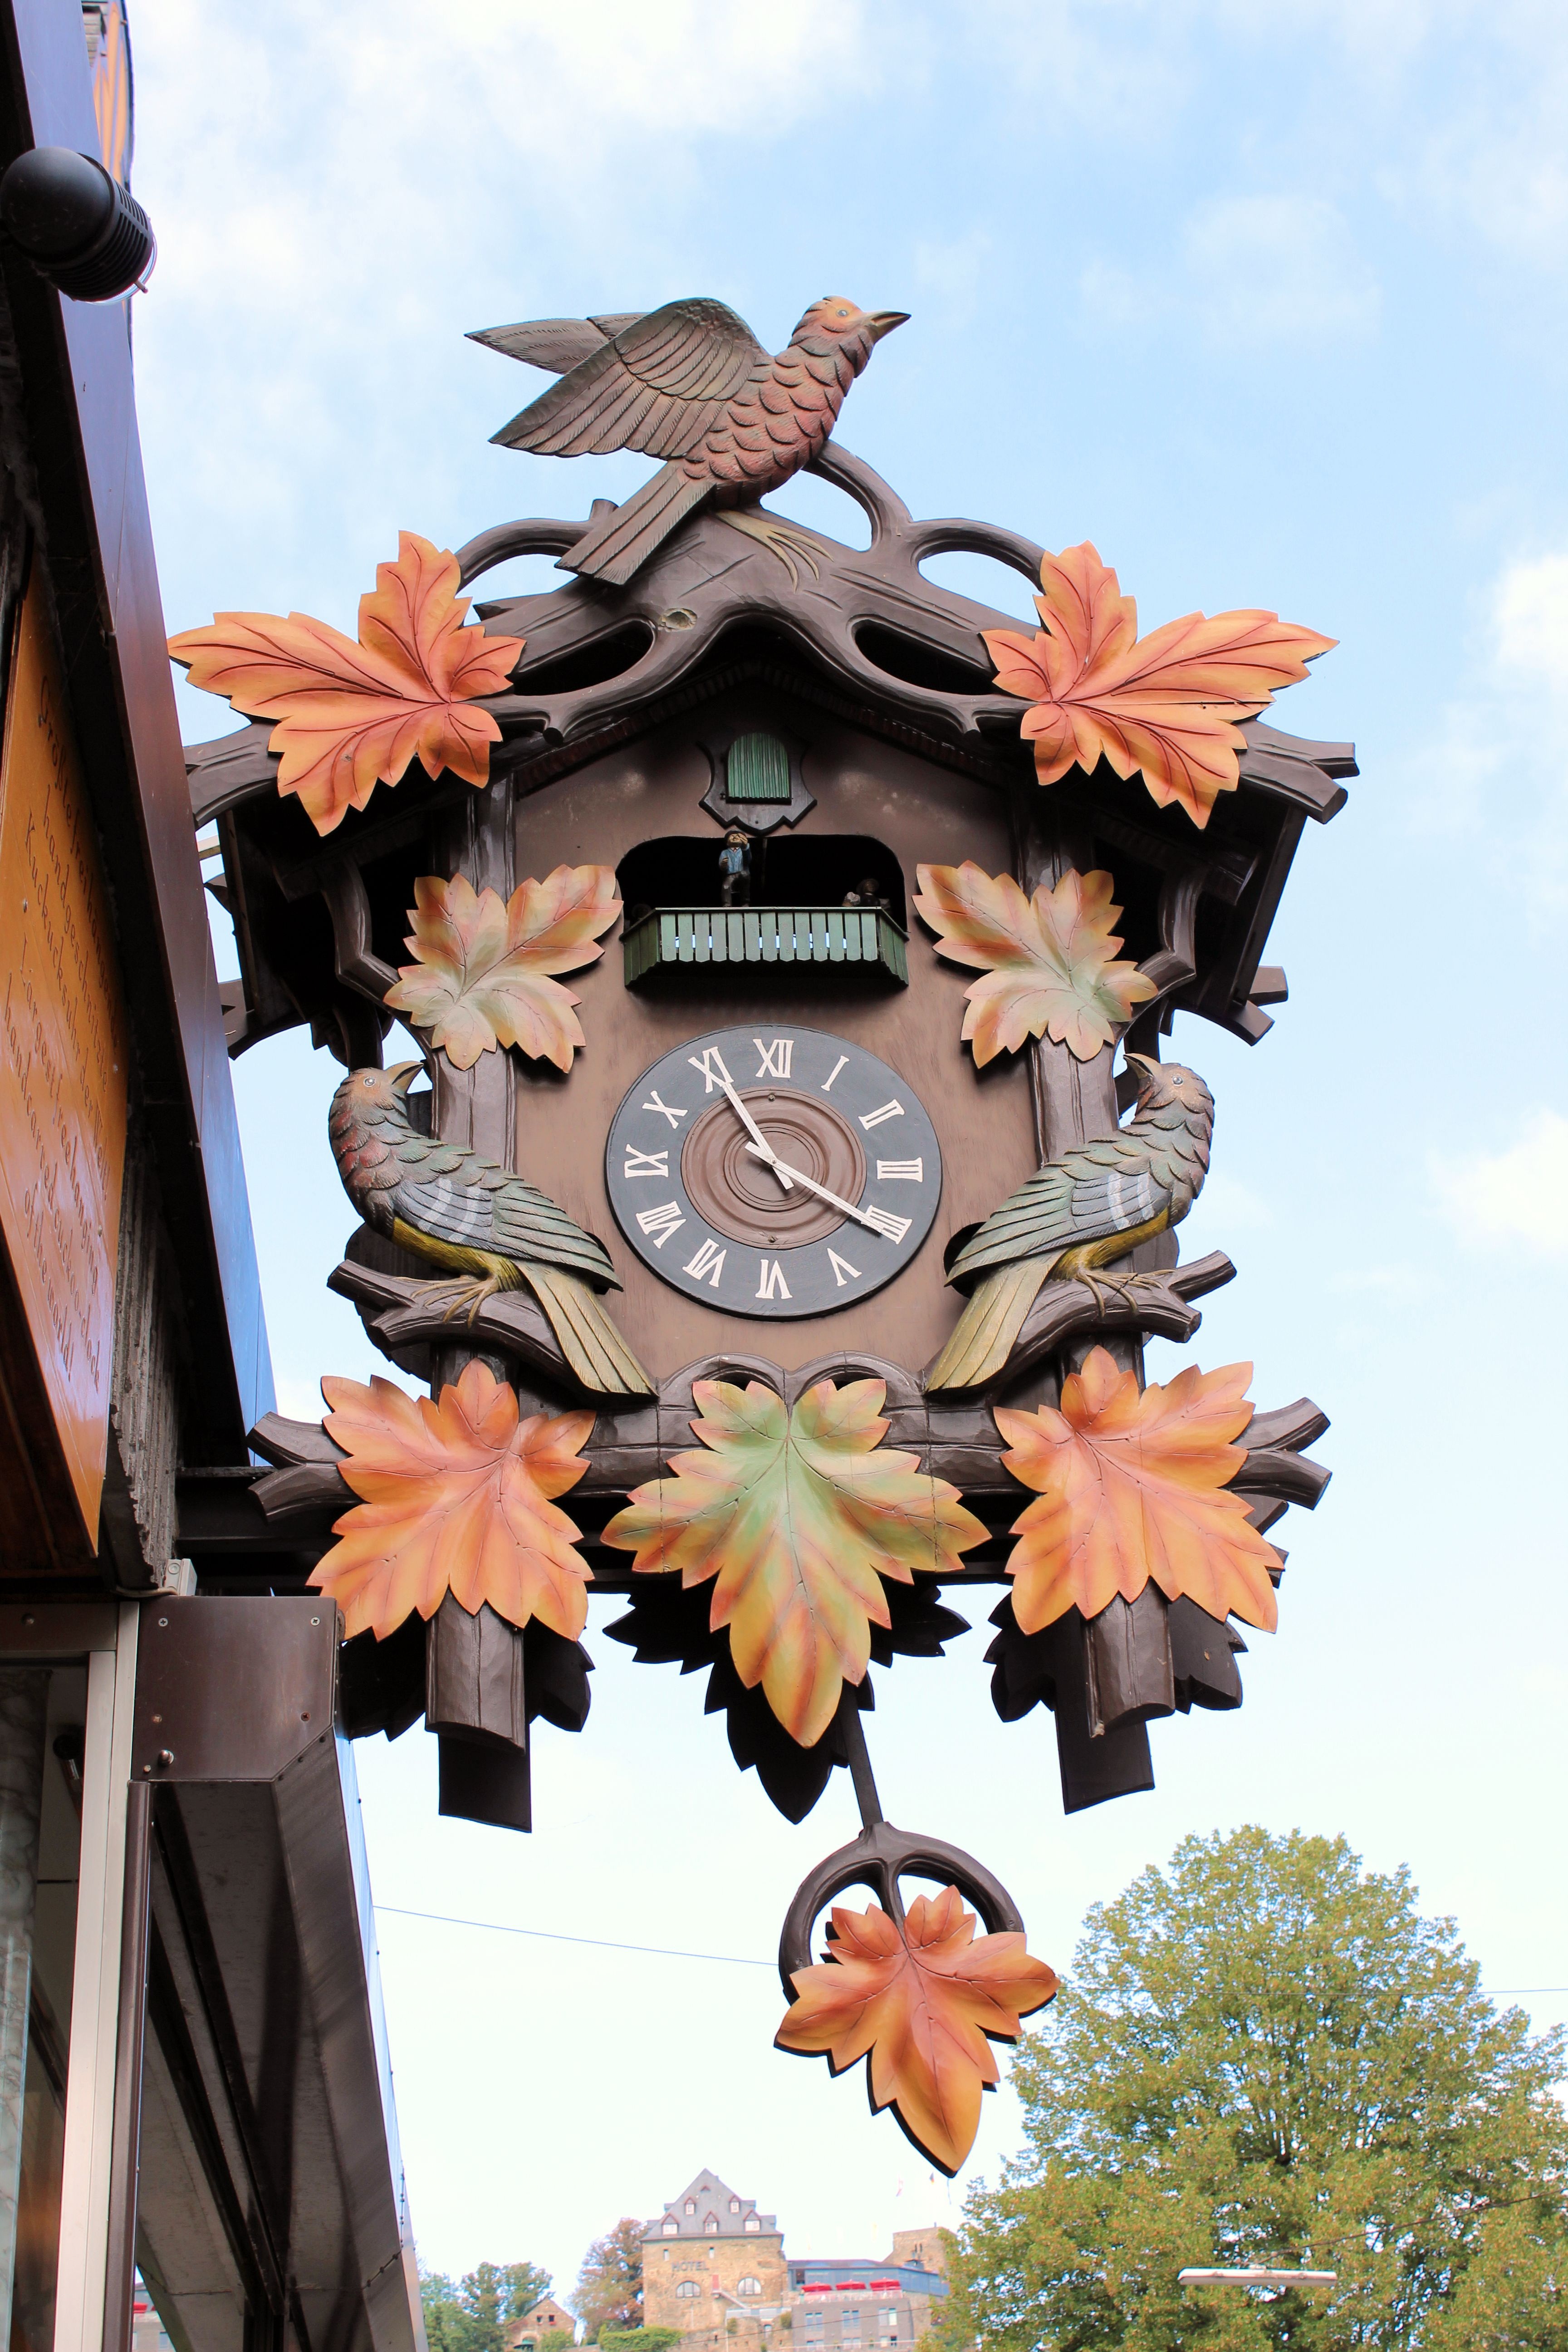
outdoor, antique, flower, clock, time, old, monument, sign, furniture, art, shield, stylish, old style, cuckoo clock, advertising watchmaker